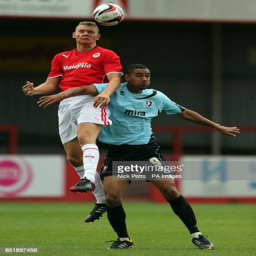
soccer player wins header beating athlete during the preseason friendly